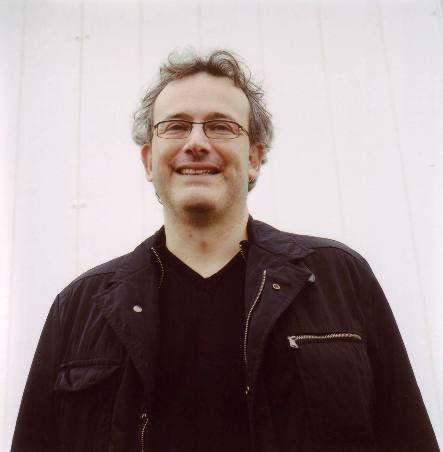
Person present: Yes